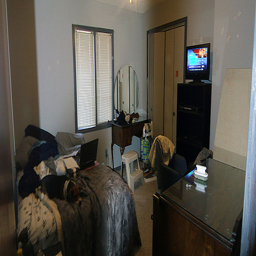
A room with a television, mirror, a bed, a stool and a dresser in it.
A bed and a desk in a room.
A bedroom with a vanity and tv on a dresser
A dog is lying on a bed in a cluttered room.
A bedroom with bed, desk, vanity, dresser, and television.